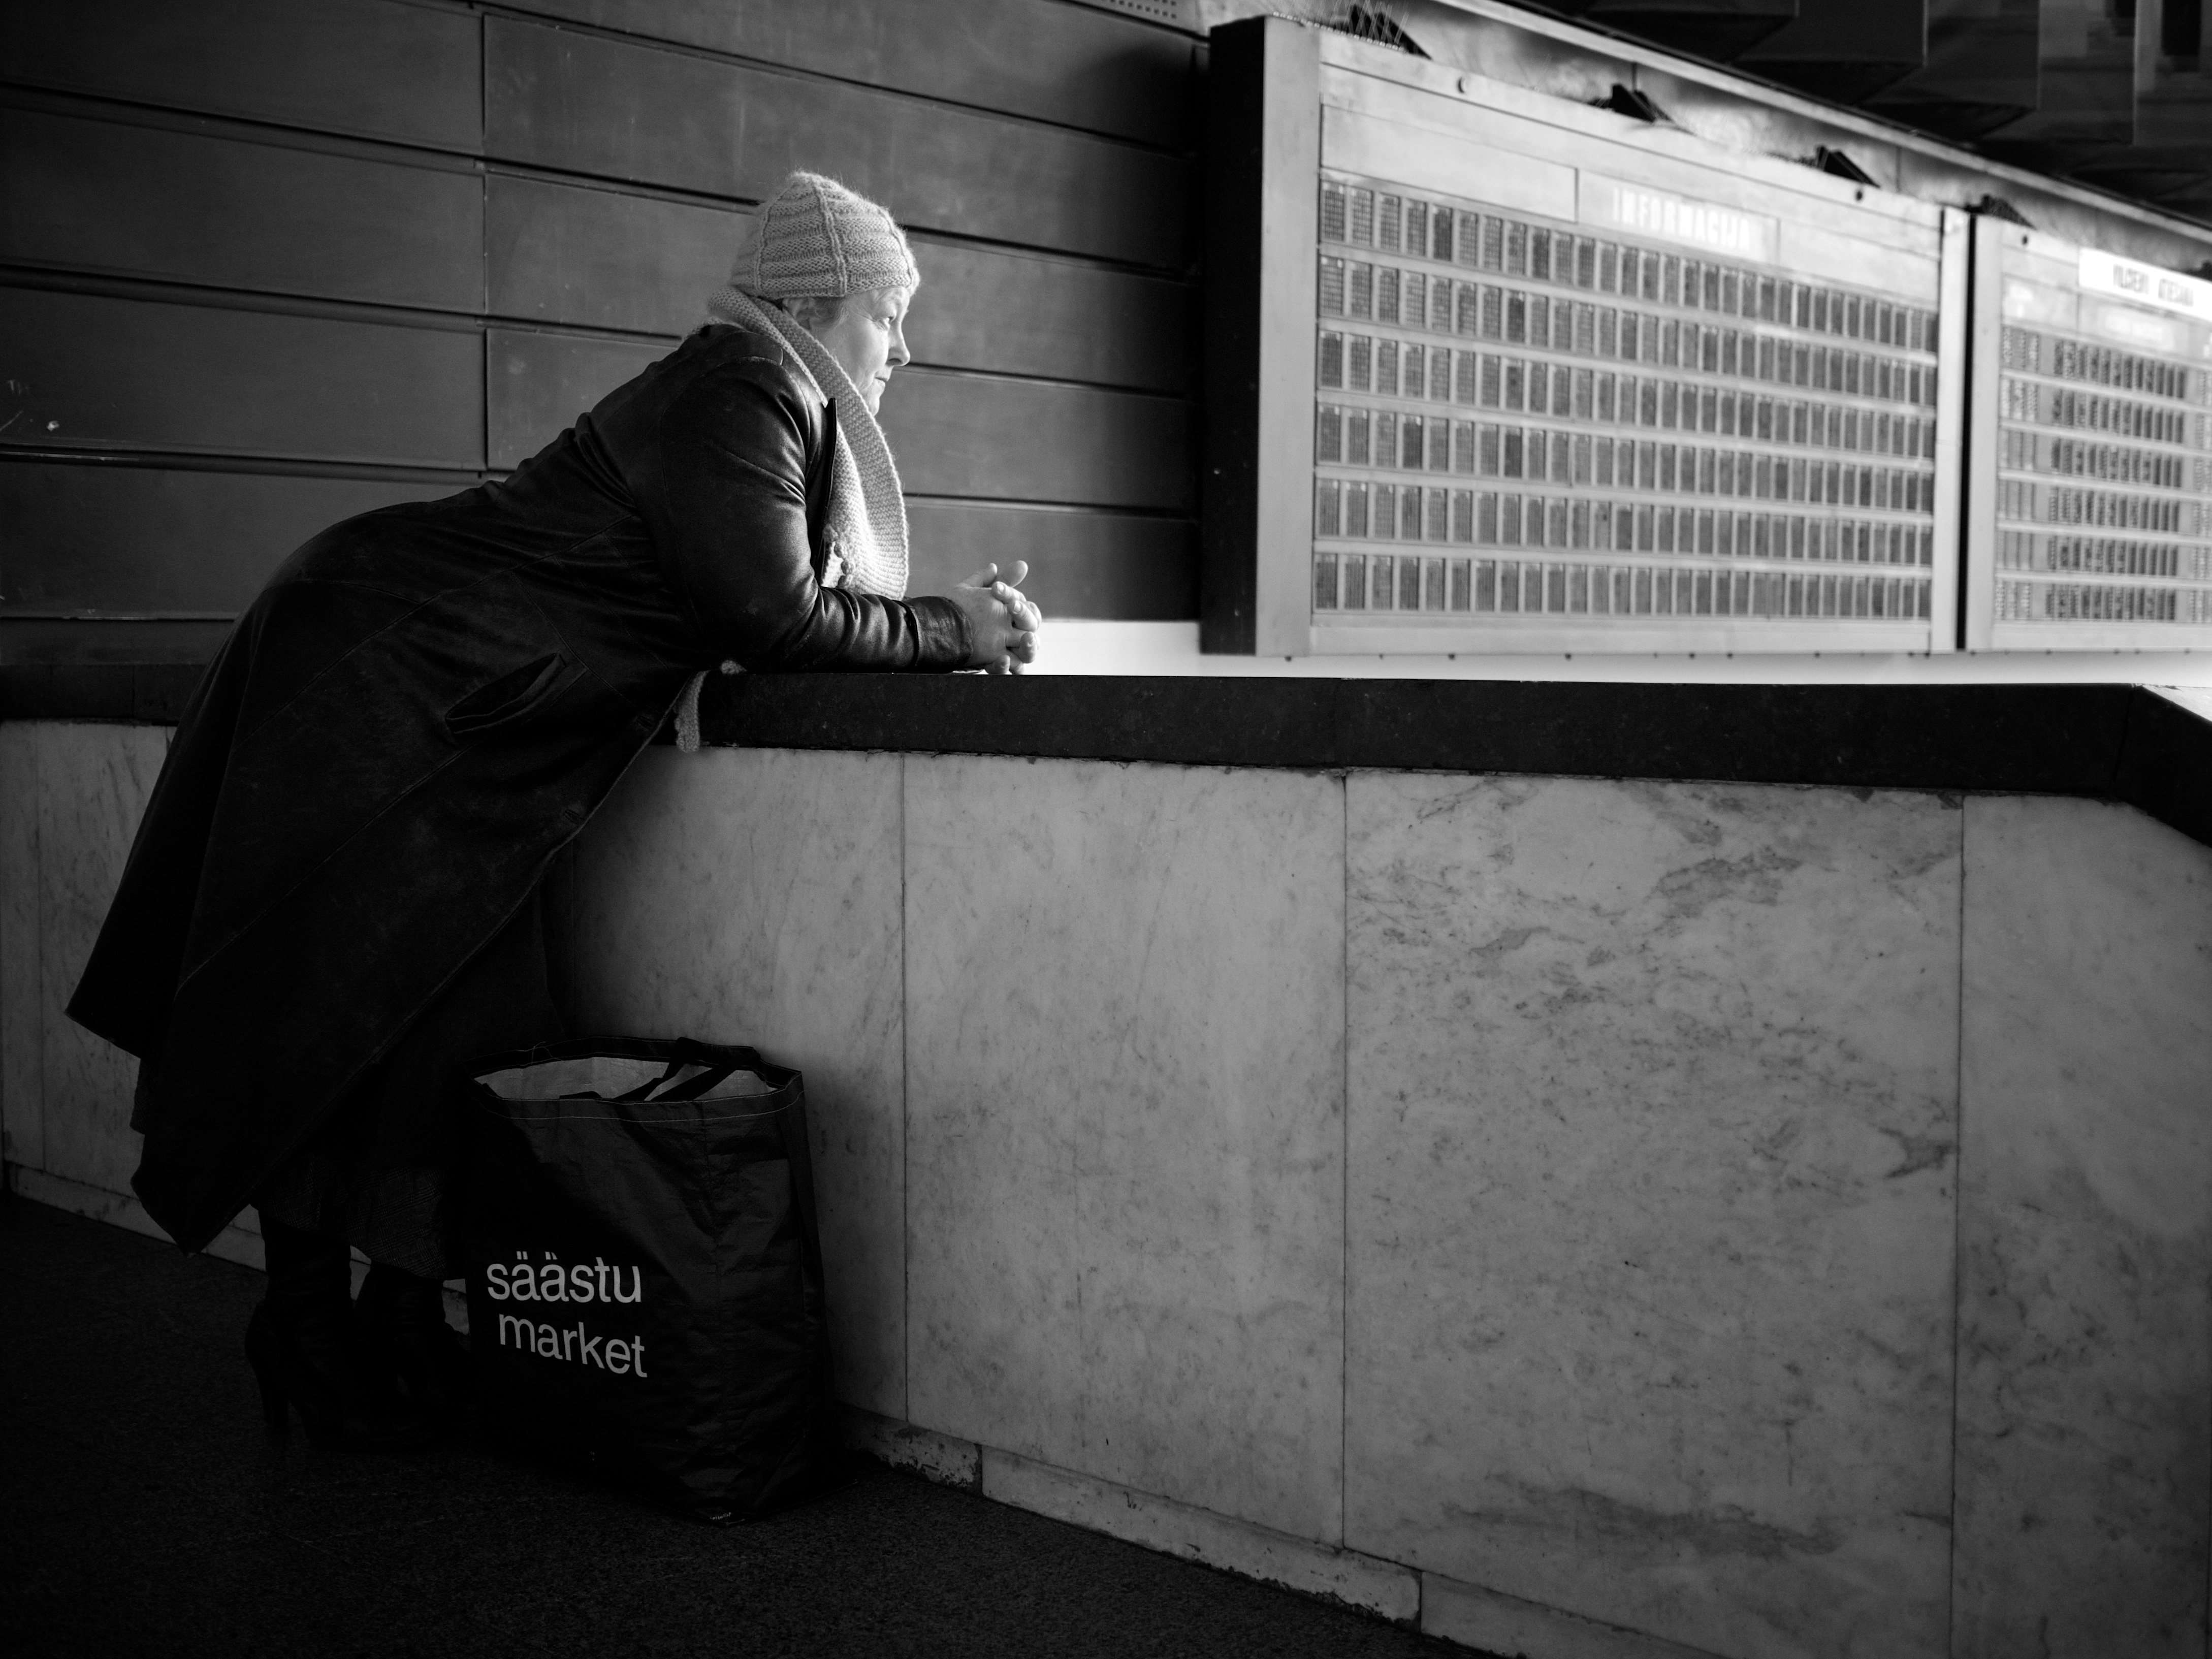
light, black and white, white, street, photography, ebook, color, training, darkness, black, monochrome, streetphotography, flickr, thomas, video, olympus, photograph, omd, fuji, shape, leica, monochrom, leuthard, hcb, thomasleuthard, monochrome photography, film noir